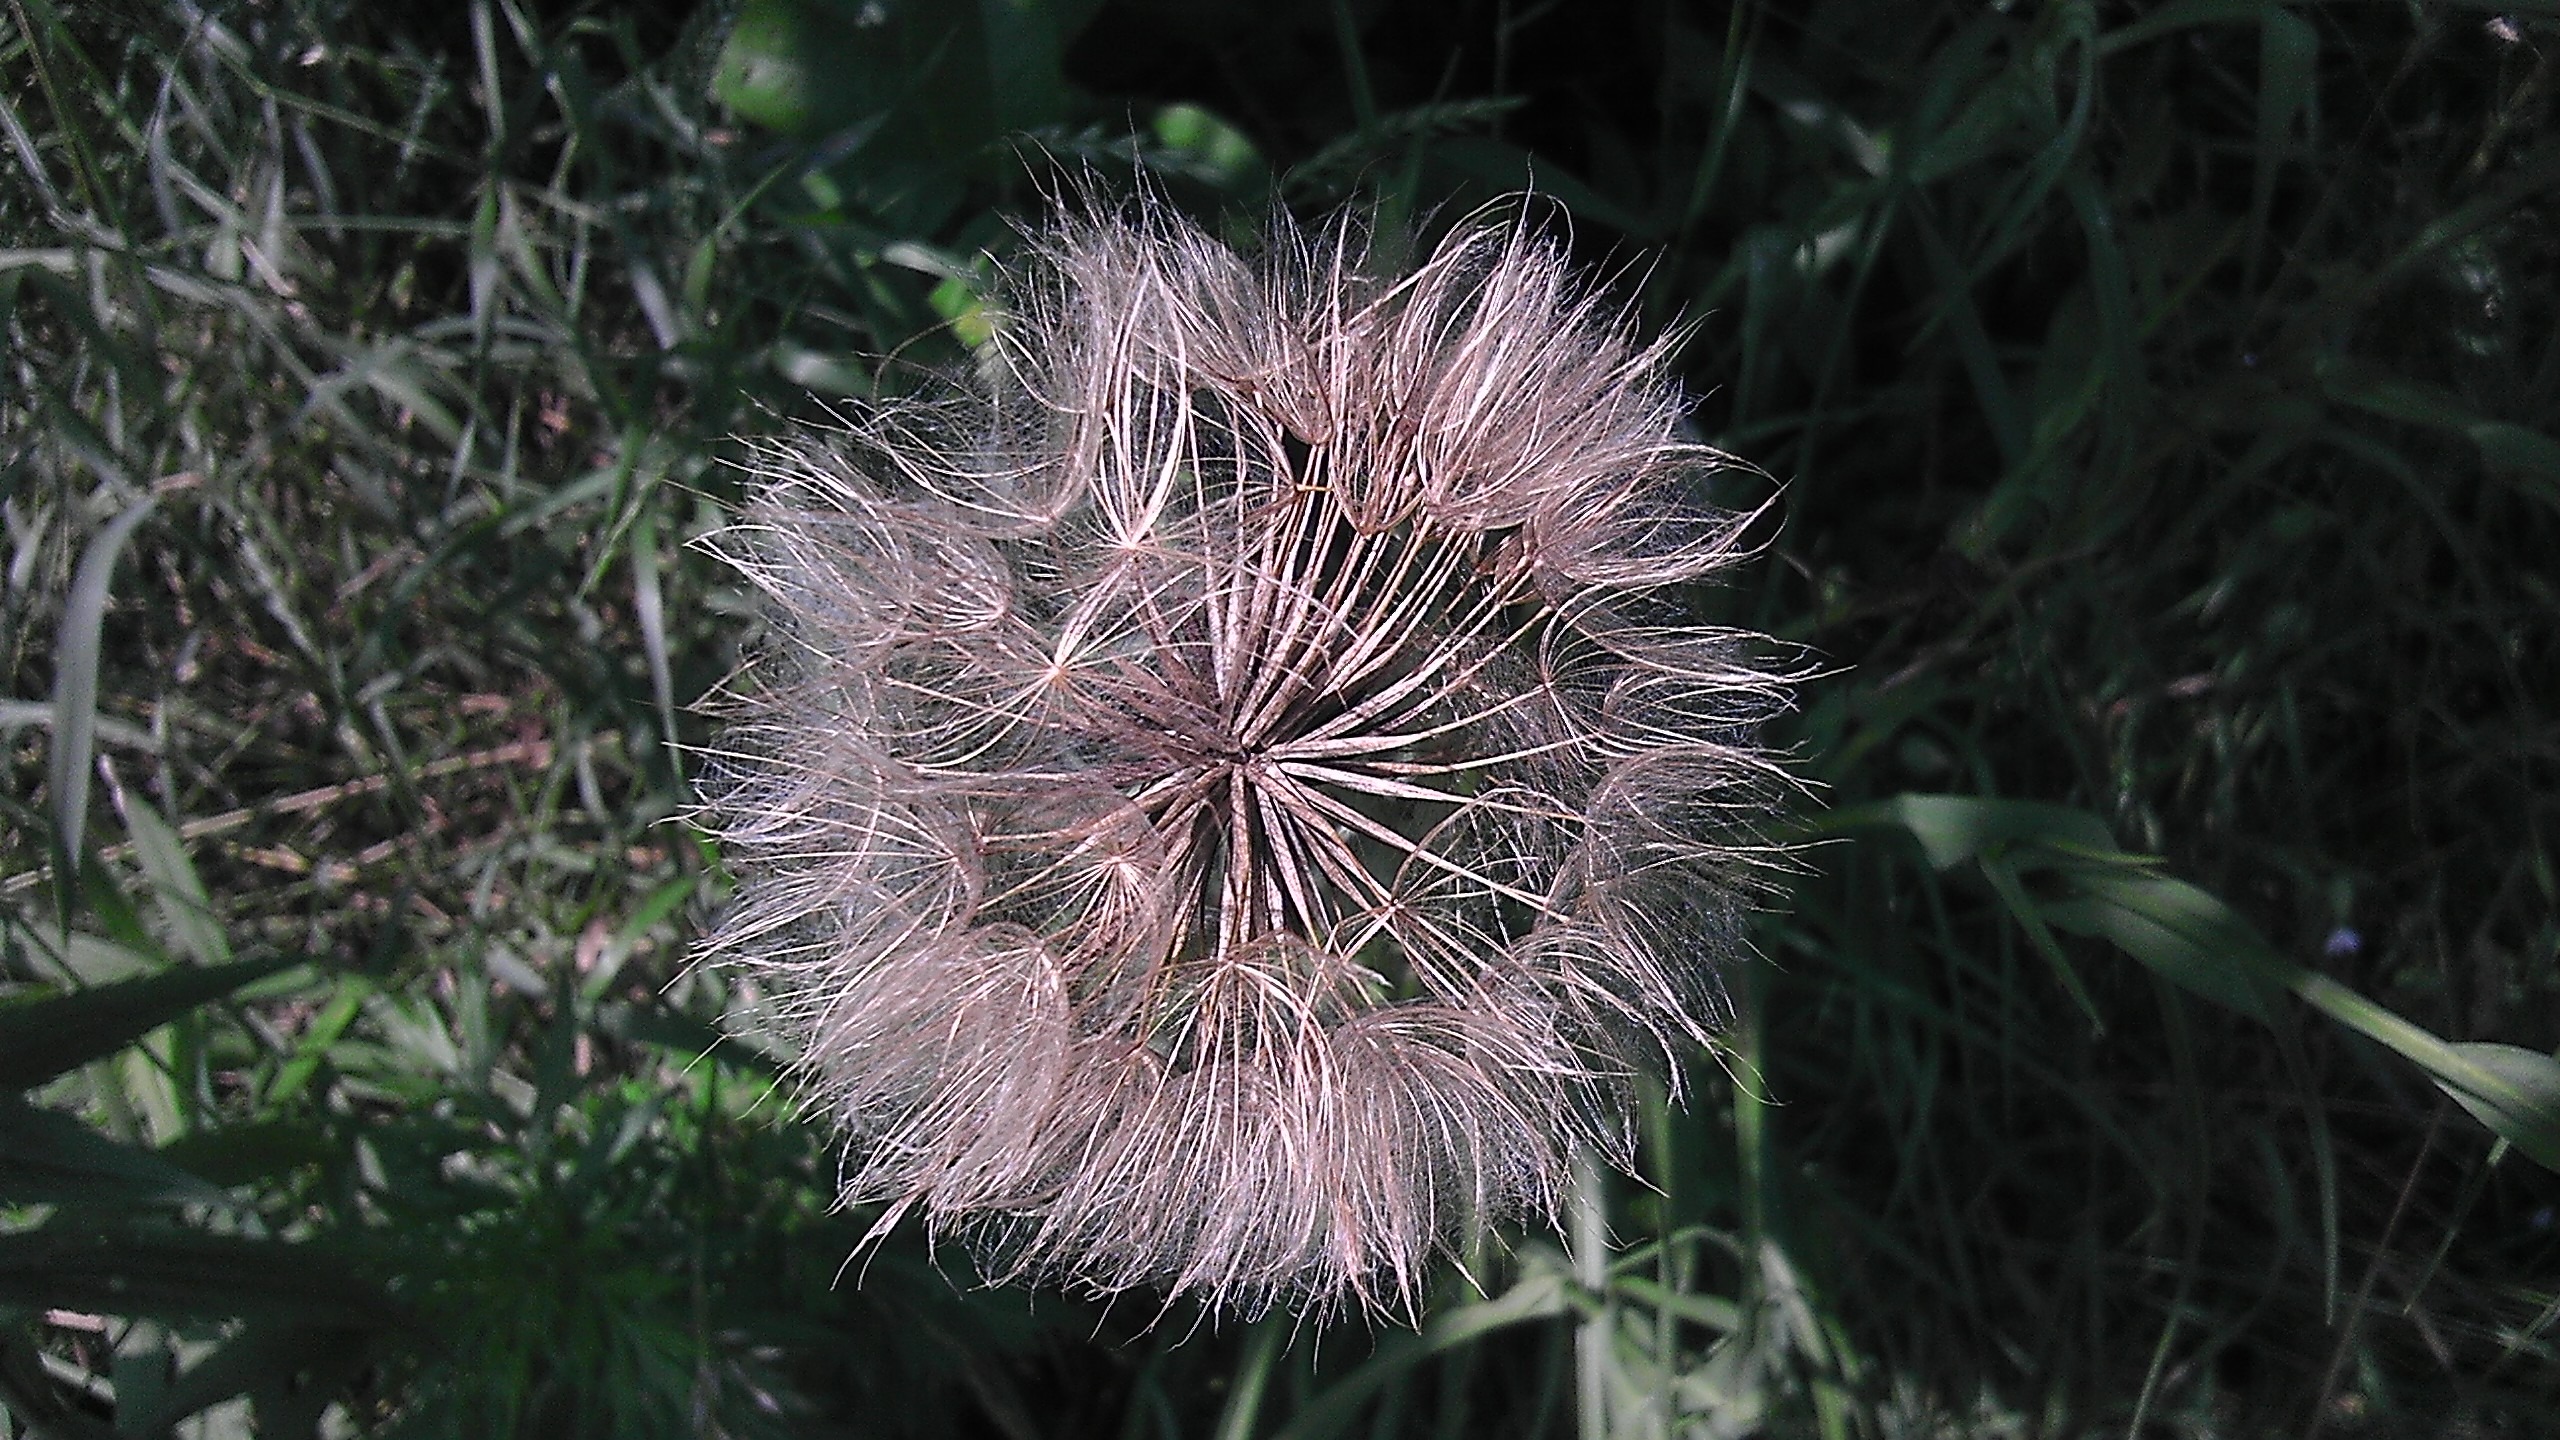
nature, grass, plant, meadow, dandelion, flower, summer, botany, flora, fauna, thistle, macro photography, flowering plant, daisy family, the delicacy, grass family, land plant, thorns spines and prickles